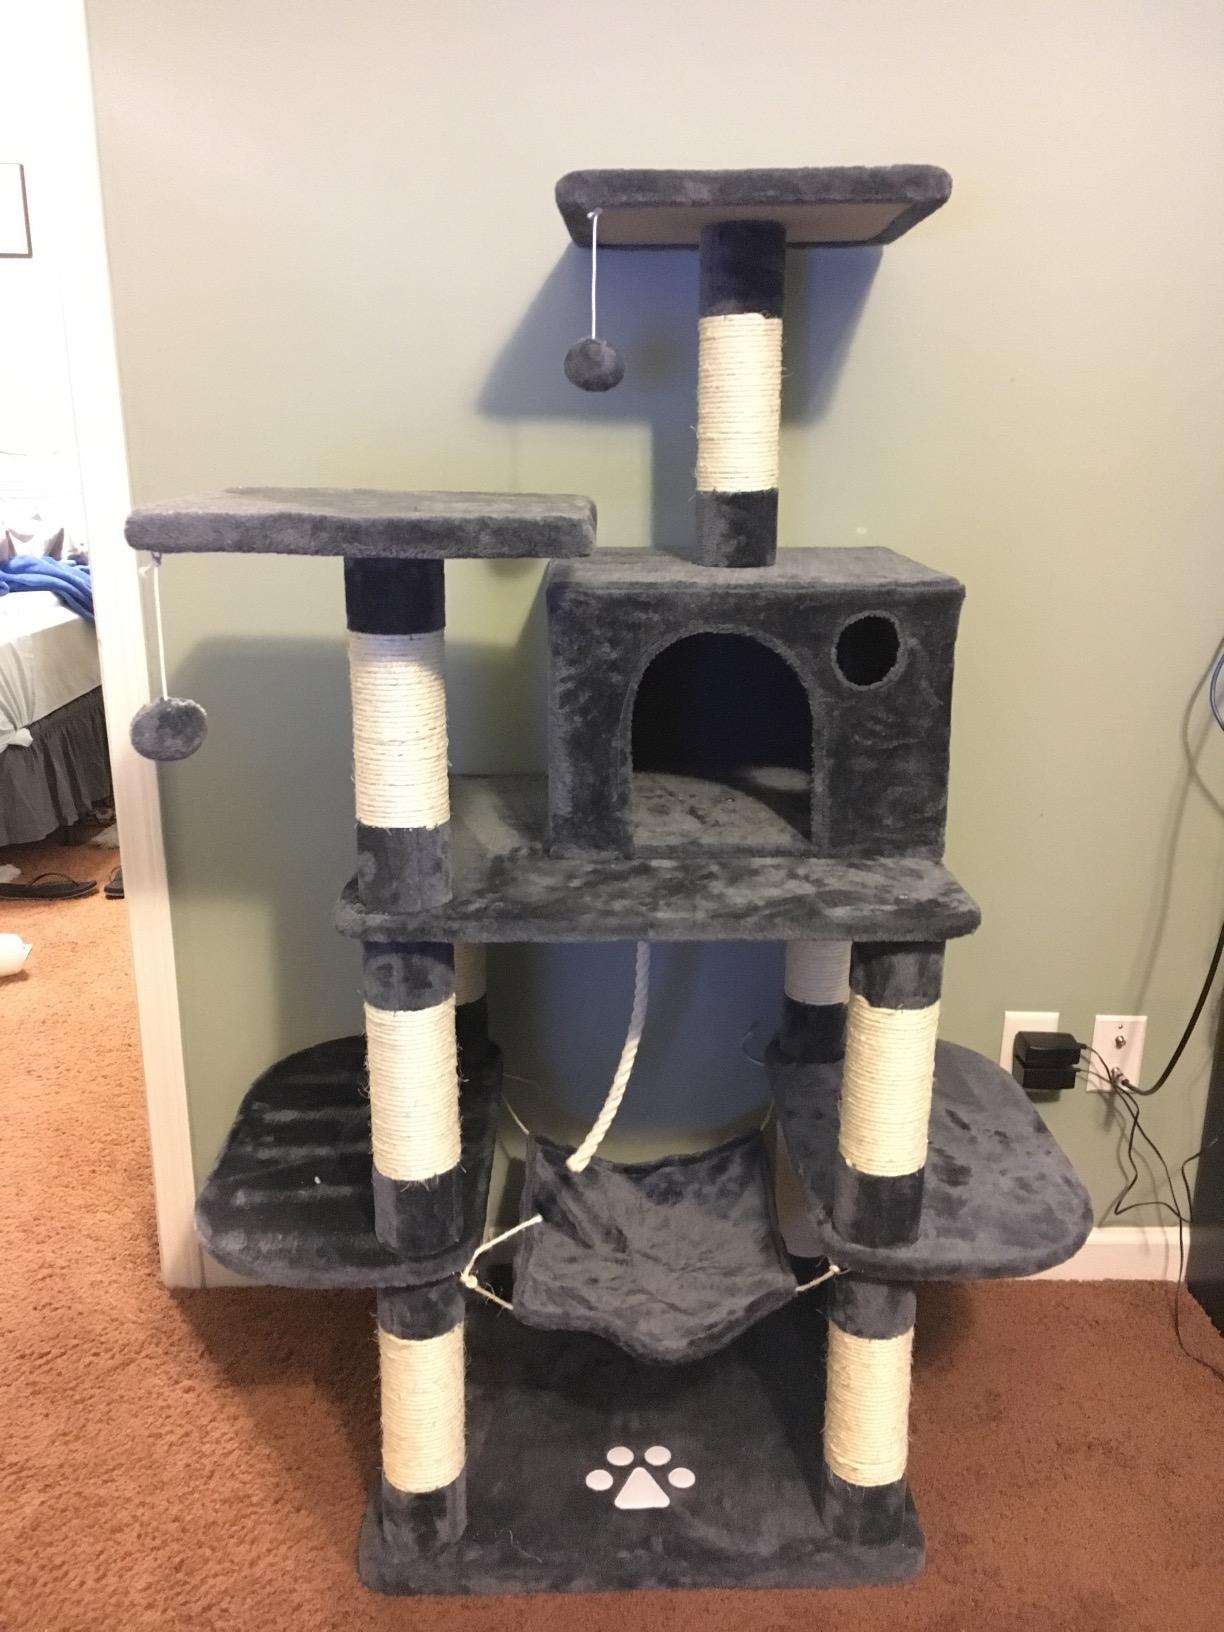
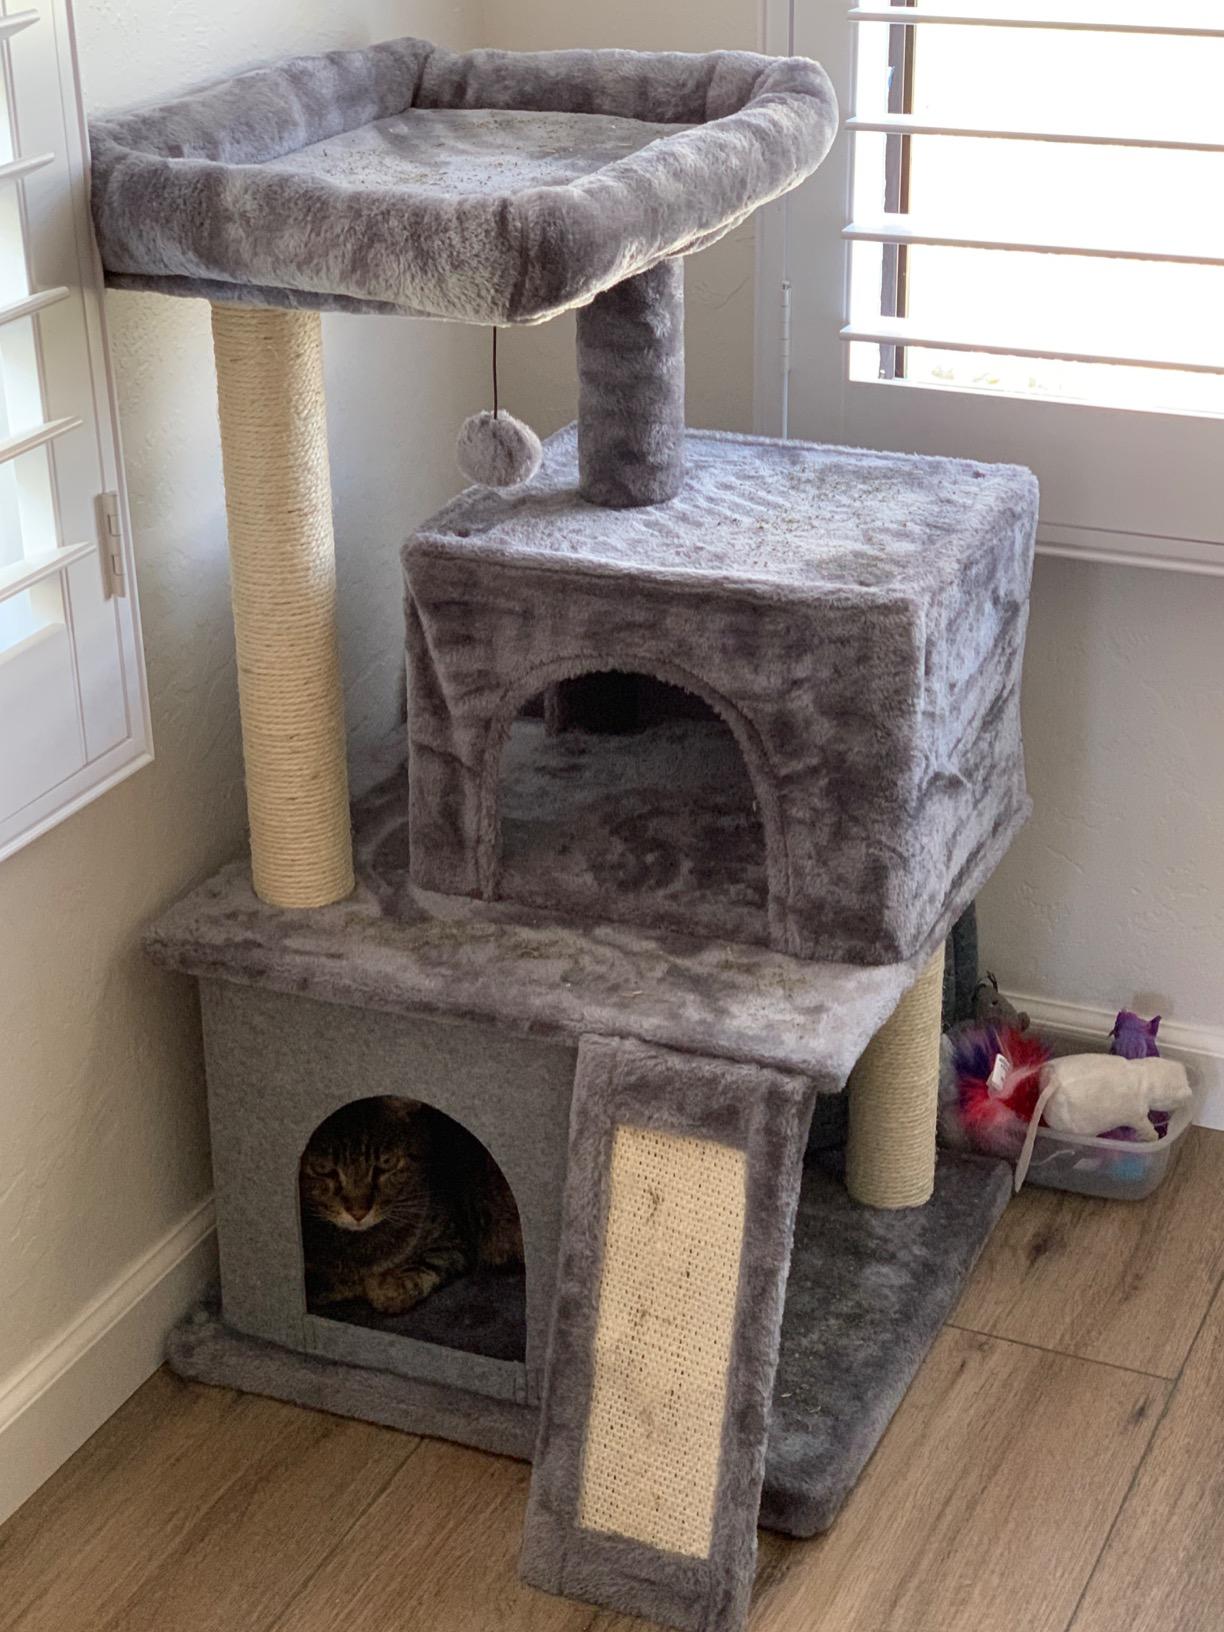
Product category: items_cat tree
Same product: no